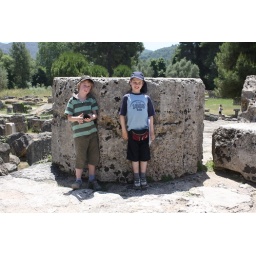
Danny &amp;amp; Luke standing in the flutes of a column drum from the temple of Zeaus, Olympia